State Archives of Milan

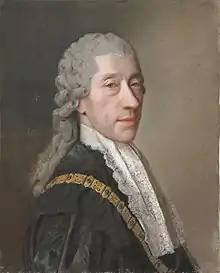
Jean-Étienne Liotard, "Portrait of Count Wenzel Anton Kaunitz", 1762, private collection

The date with which the formation of the nucleus of what was to become the State Archives of Milan (at that time called the Government Archives of Milan) is identified is 1781, the year in which the documentation from the Porta Giovia Castle, the present-day Sforza Castle, was transferred to the Jesuit college, located in the church of San Fedele. The documentation consisted mainly of the Acts produced by the magistracies of the Duchy of Milan under the Sforzas, since the Visconti documentation was almost completely destroyed following the death of the last duke of that dynasty, Filippo Maria (1447), but it also included the archives of the Spanish and Austrian chancelleries of the 16th-18th centuries. The decision to move from the old to the new location was dictated by the dual desire of the archivist Ilario Corte (1723-1786) and Emperor Joseph II's minister plenipotentiary, Wenzel Anton von Kaunitz-Rietberg, to secure the documents from the perilous Castello Sforzesco, but also to "rationalize" the state's documentary heritage according to the principles of rational organization of the Enlightenment temperament according to the method of ordering by subject matter that would later find a radicalization in the work of Corti's pupil, Luca Peroni. The decision by the Austrian government to establish a first General Directorate of Archives aimed at coordinating the work of Lombard archives in 1786 can be framed in this perspective.